Eddisbury hill fort

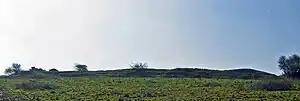
The earthworks of Eddisbury hill fort from the east

Although there are over 1,300 hill forts in England, they are concentrated in the south of the country, with only seven in Cheshire. Eddisbury is the largest and most complex of the Cheshire hill forts. The forts form two geographical groups of three, with Maiden Castle on its own in the south of the county; Eddisbury hill fort is in the southern group with Kelsborrow Castle and Oakmere hill fort. Located at , Eddisbury Hill, in common with all of the hill forts in Cheshire, sits on part of the central ridge that runs north–south through the county.